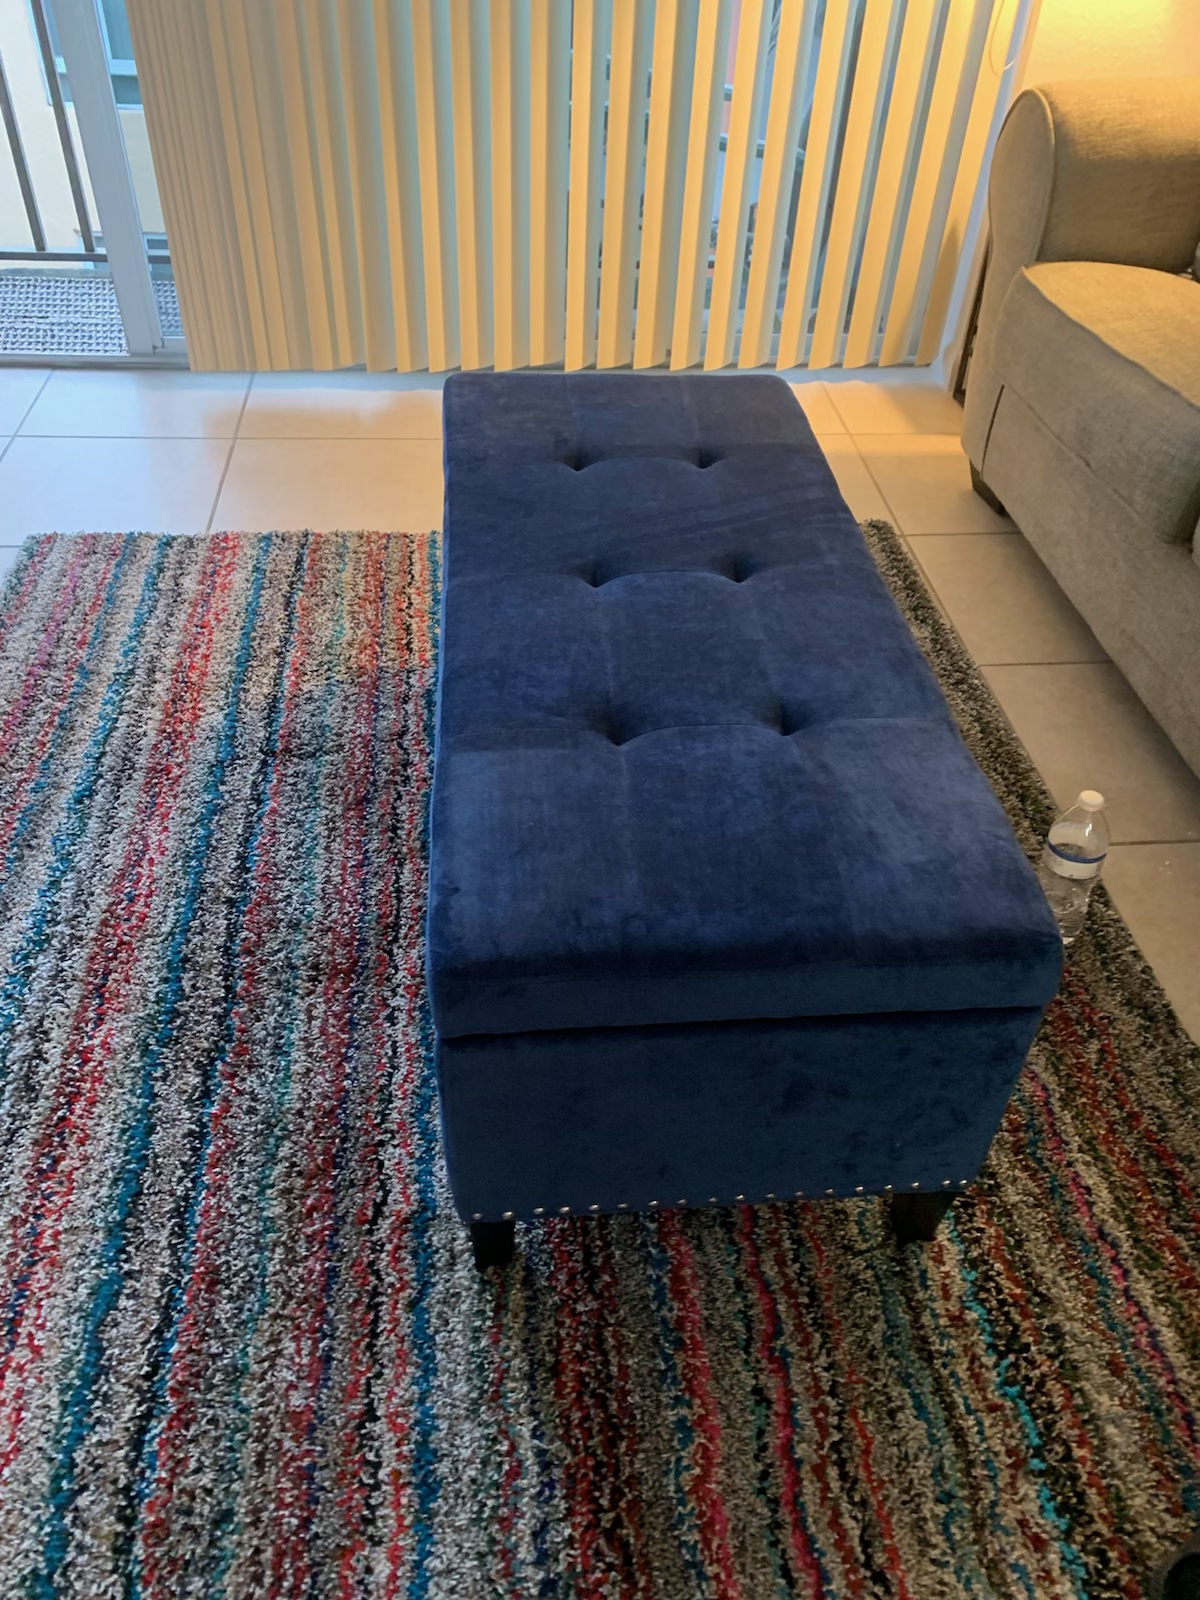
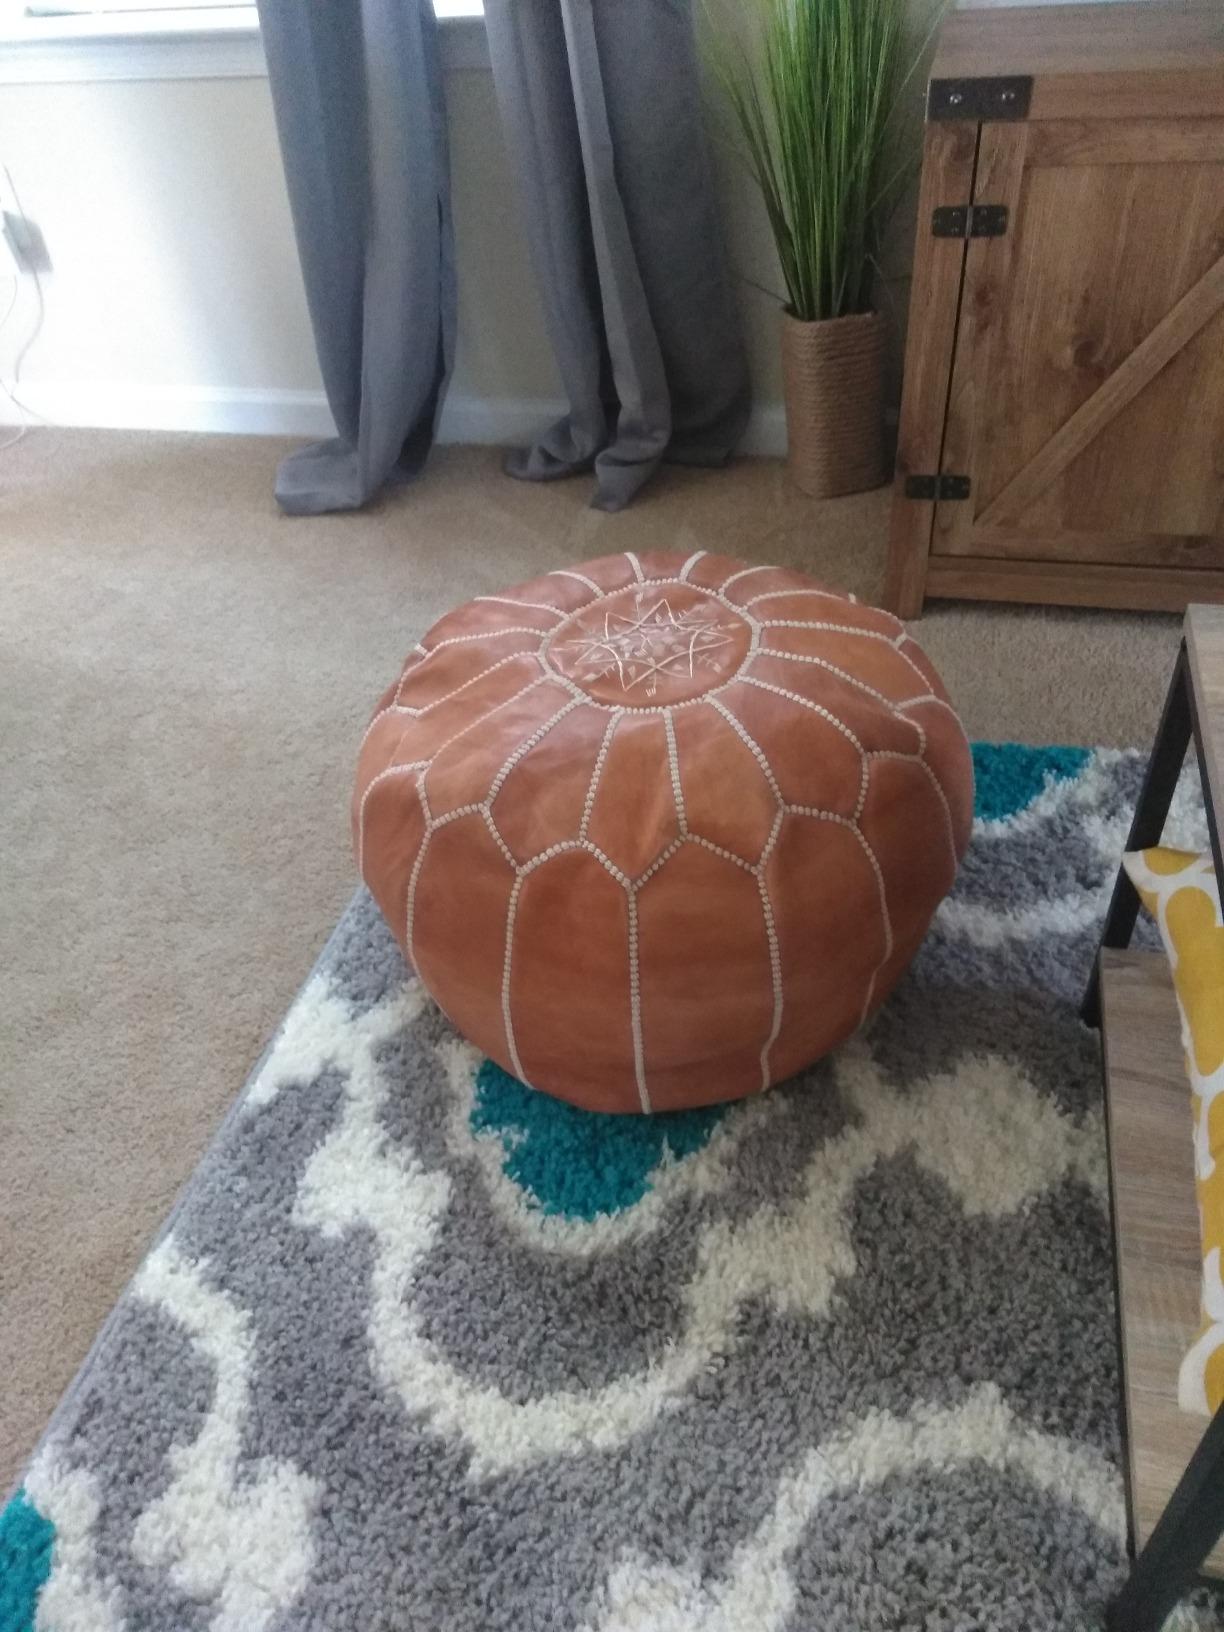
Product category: stool
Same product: no